Irish Mesolithic

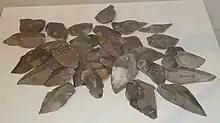
The Moss-side hoard of Mesolithic Bann flakes, Ulster Museum

The Later Mesolithic period ends around 4000 BC and is followed by a Neolithic lithic (stone tool) tradition based on hard and soft hammer percussion, indirect percussion, pressure flaking, and bifacing. As with the Early and Later Mesolithic, no artefacts have yet been found that represent a transition between the Later Mesolithic and Neolithic.